Jürgen Seeberger

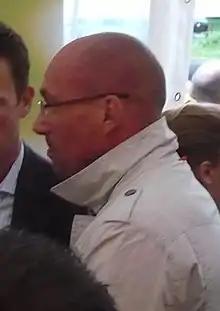
Seeberger in 2012

Jürgen Seeberger (born 25 March 1965) is a German football manager, who was most recently the coach of Liechtensteiner club FC Vaduz.